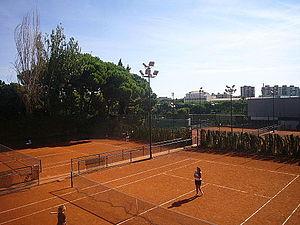
Le Real Club de Tenis Barcelona 1899 est un club de sport basé à Barcelone fondé en 1899. Il se situe au nᵒ 5 de la rue Bosch i Gimpera dans le quartier huppé de Pedralbes, au nord de l'Avinguda Diagonal. Le RCT Barcelone est considéré comme le club de tennis le plus prestigieux d'Espagne. Des champions tels que Rafael Nadal, Arantxa Sánchez, Conchita Martínez ou Carlos Moyá s'y sont formés.